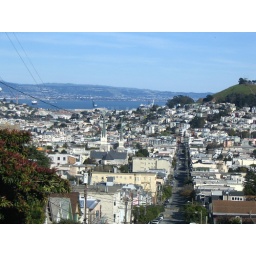
I went to the grocery store on a particularly fine day. And pulled over to enjoy the clear blue sky.